Vayakhel

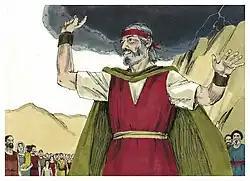
After 40 days and 40 nights on Mount Sinai, Moses addressed the people. (1984 illustration by Jim Padgett, courtesy of Distant Shores Media/Sweet Publishing)

The parashah is discussed in these rabbinic sources from the era of the Mishnah and the Talmud: